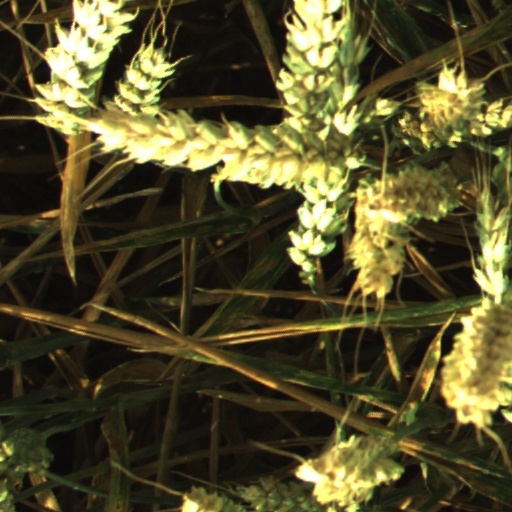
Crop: wheat